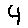
Label: 4